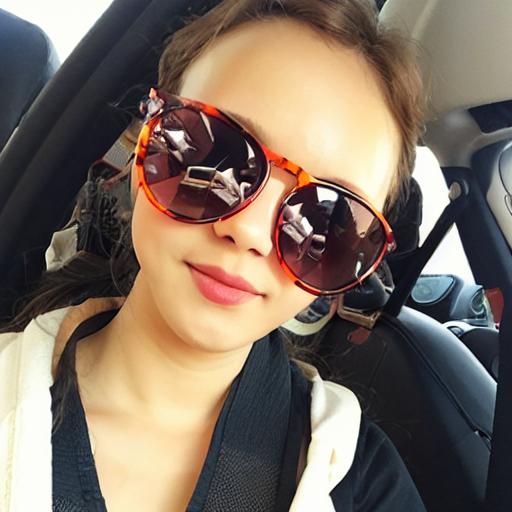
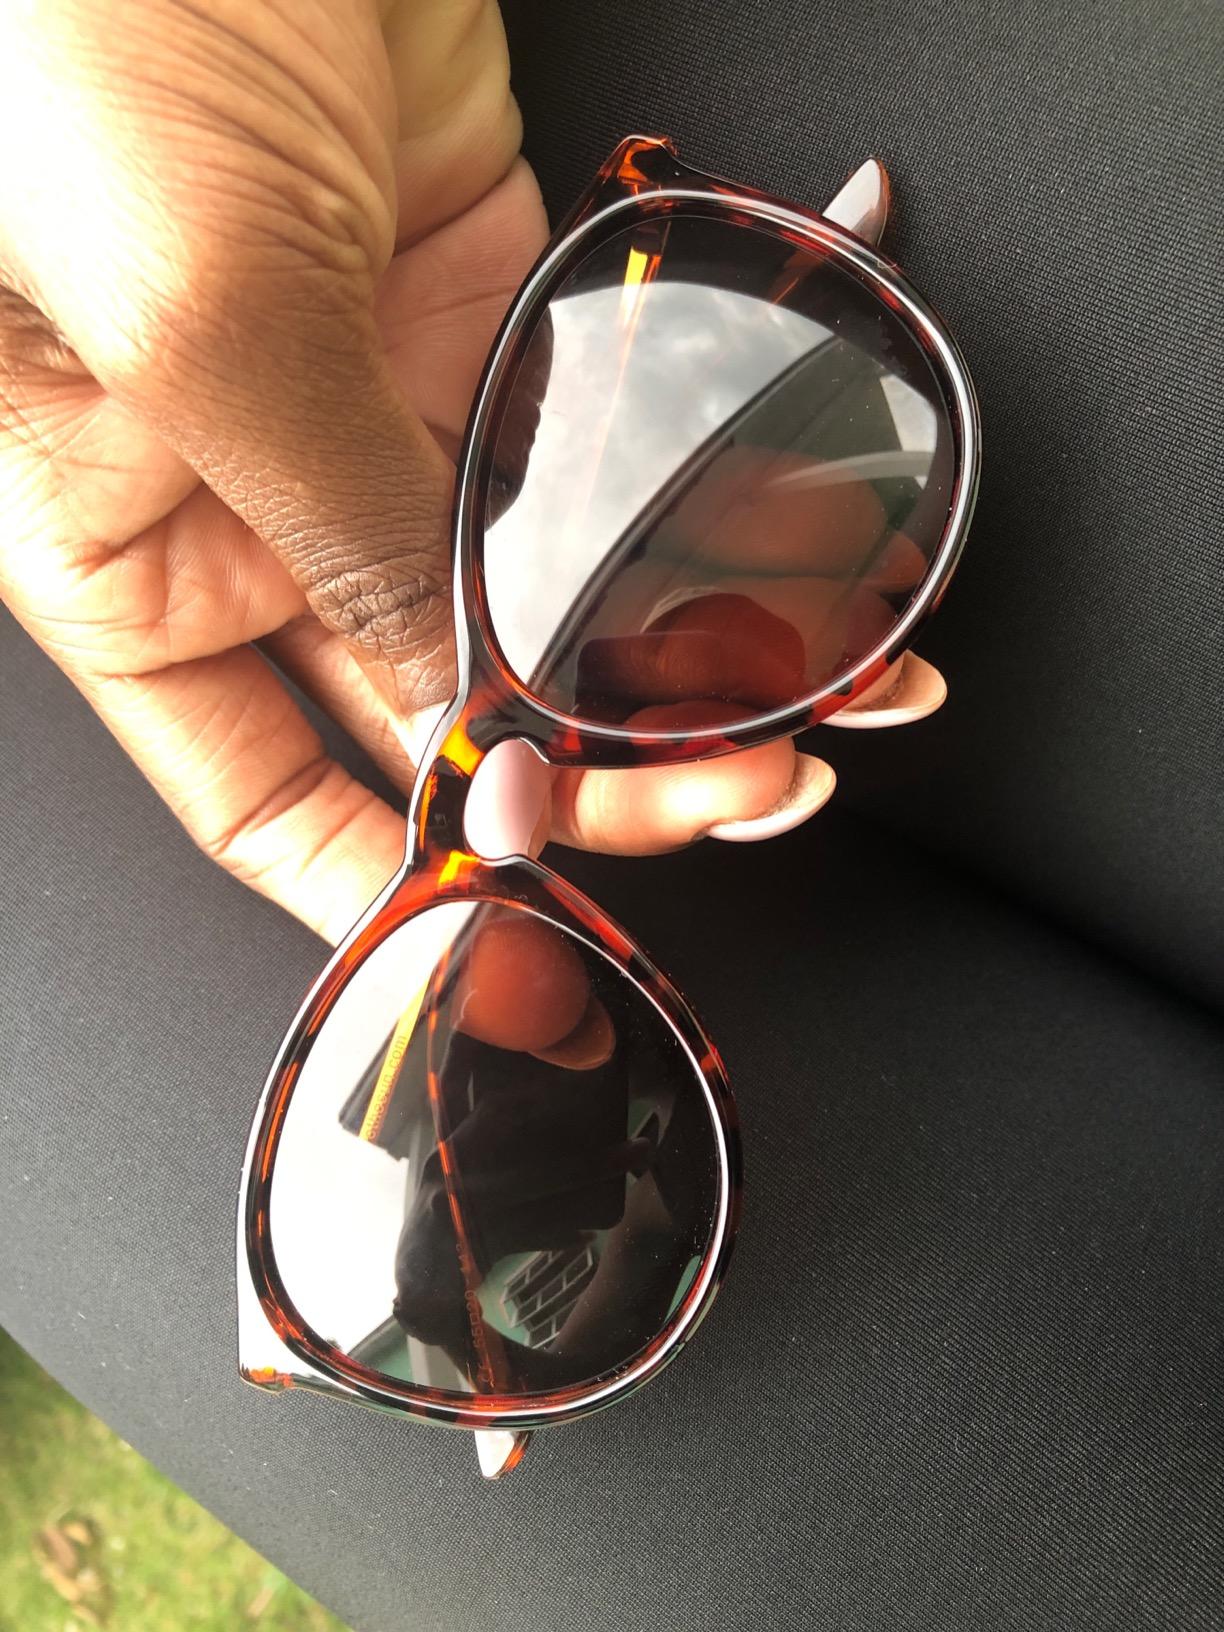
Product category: accessories_sunglasses
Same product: no